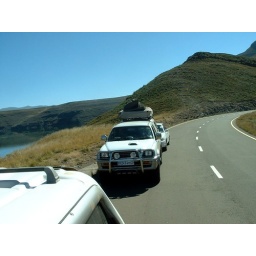
On the road over the wall